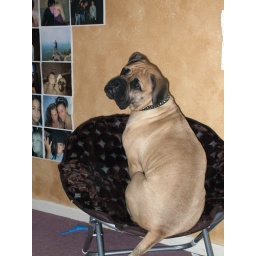
Fat dog in a little chair